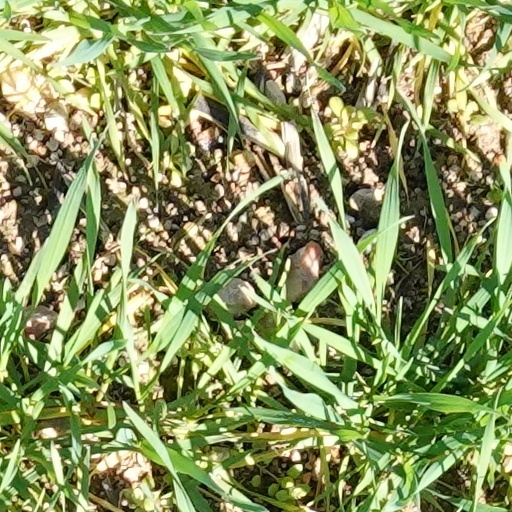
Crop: wheat